Webster Marble

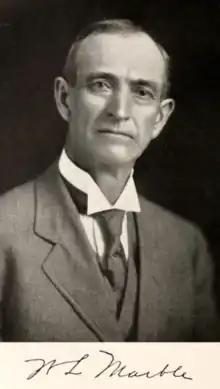

Webster L. Marble (1854–1930) was an inventor, early outdoorsman, and prolific patent-holder who spent the majority of his life in Michigan's Upper Peninsula. His manufacturing company, now known as simply as Marble Arms, has operated in the town of Gladstone, Michigan since 1898.